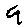
Label: 9